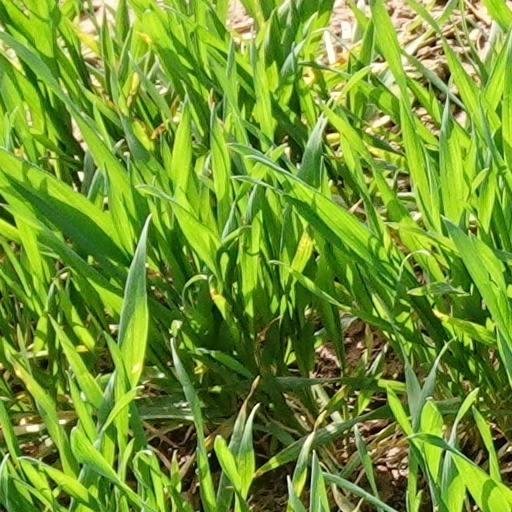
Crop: wheat